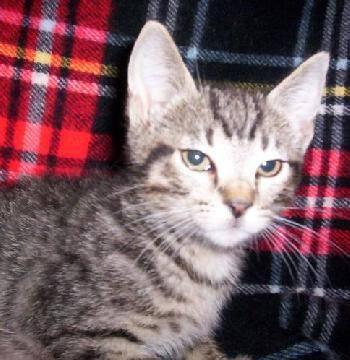
cat